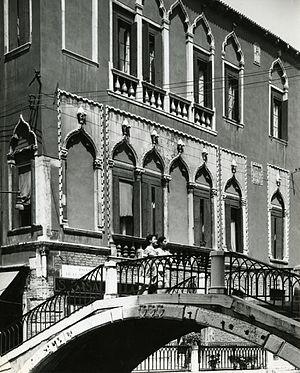
Le Palais Maravegia est une bâtisse de Venise, situé dans le quartier Dorsoduro et surplombant le Rio di San Trovaso, au Ponte de le Maravegie.